Bottoms Up (1934 film)

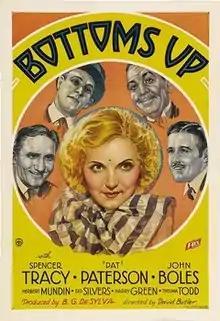

Bottoms Up is a 1934 American pre-Code musical comedy film made by Fox Film Corporation, and was directed by David Butler, who cowrote original story and screenplay with producer Buddy G. DeSylva and co-star Sid Silvers. The picture stars Spencer Tracy, Pat Paterson, John Boles and Herbert Mundin, and features Thelma Todd in a supporting role.